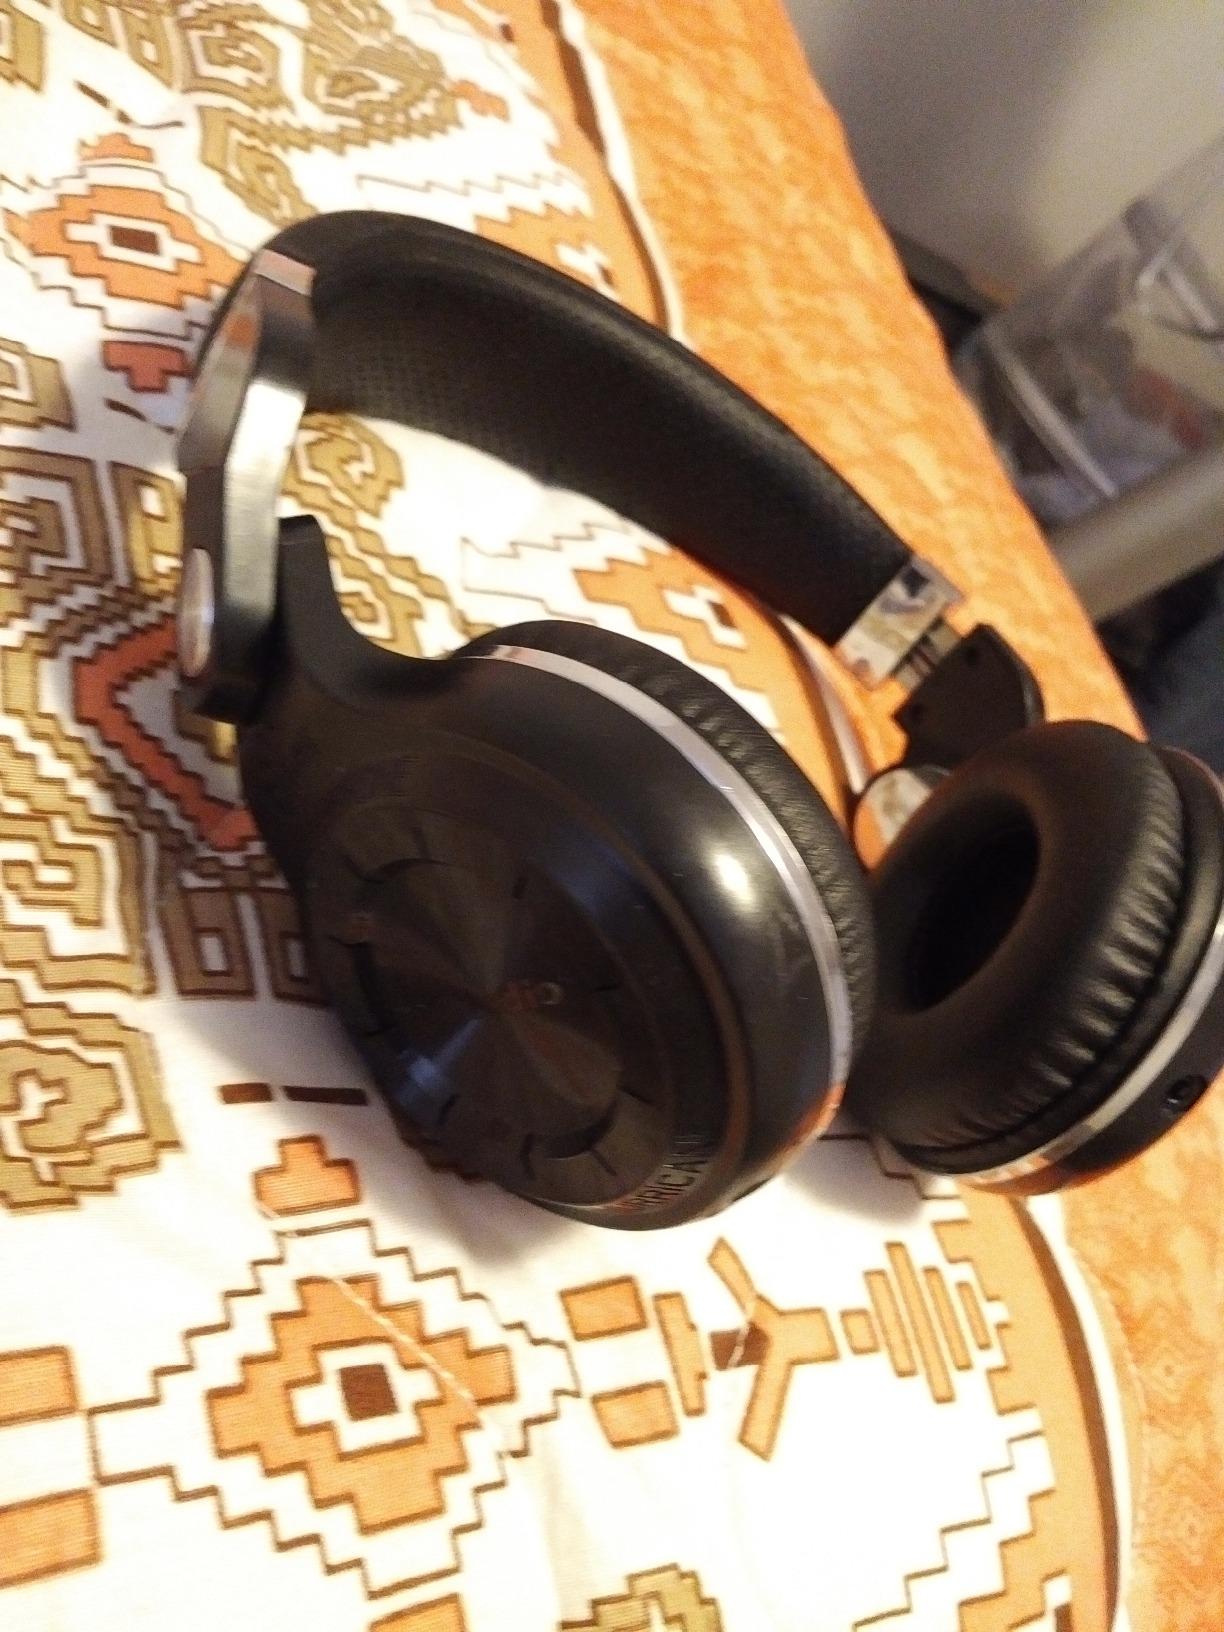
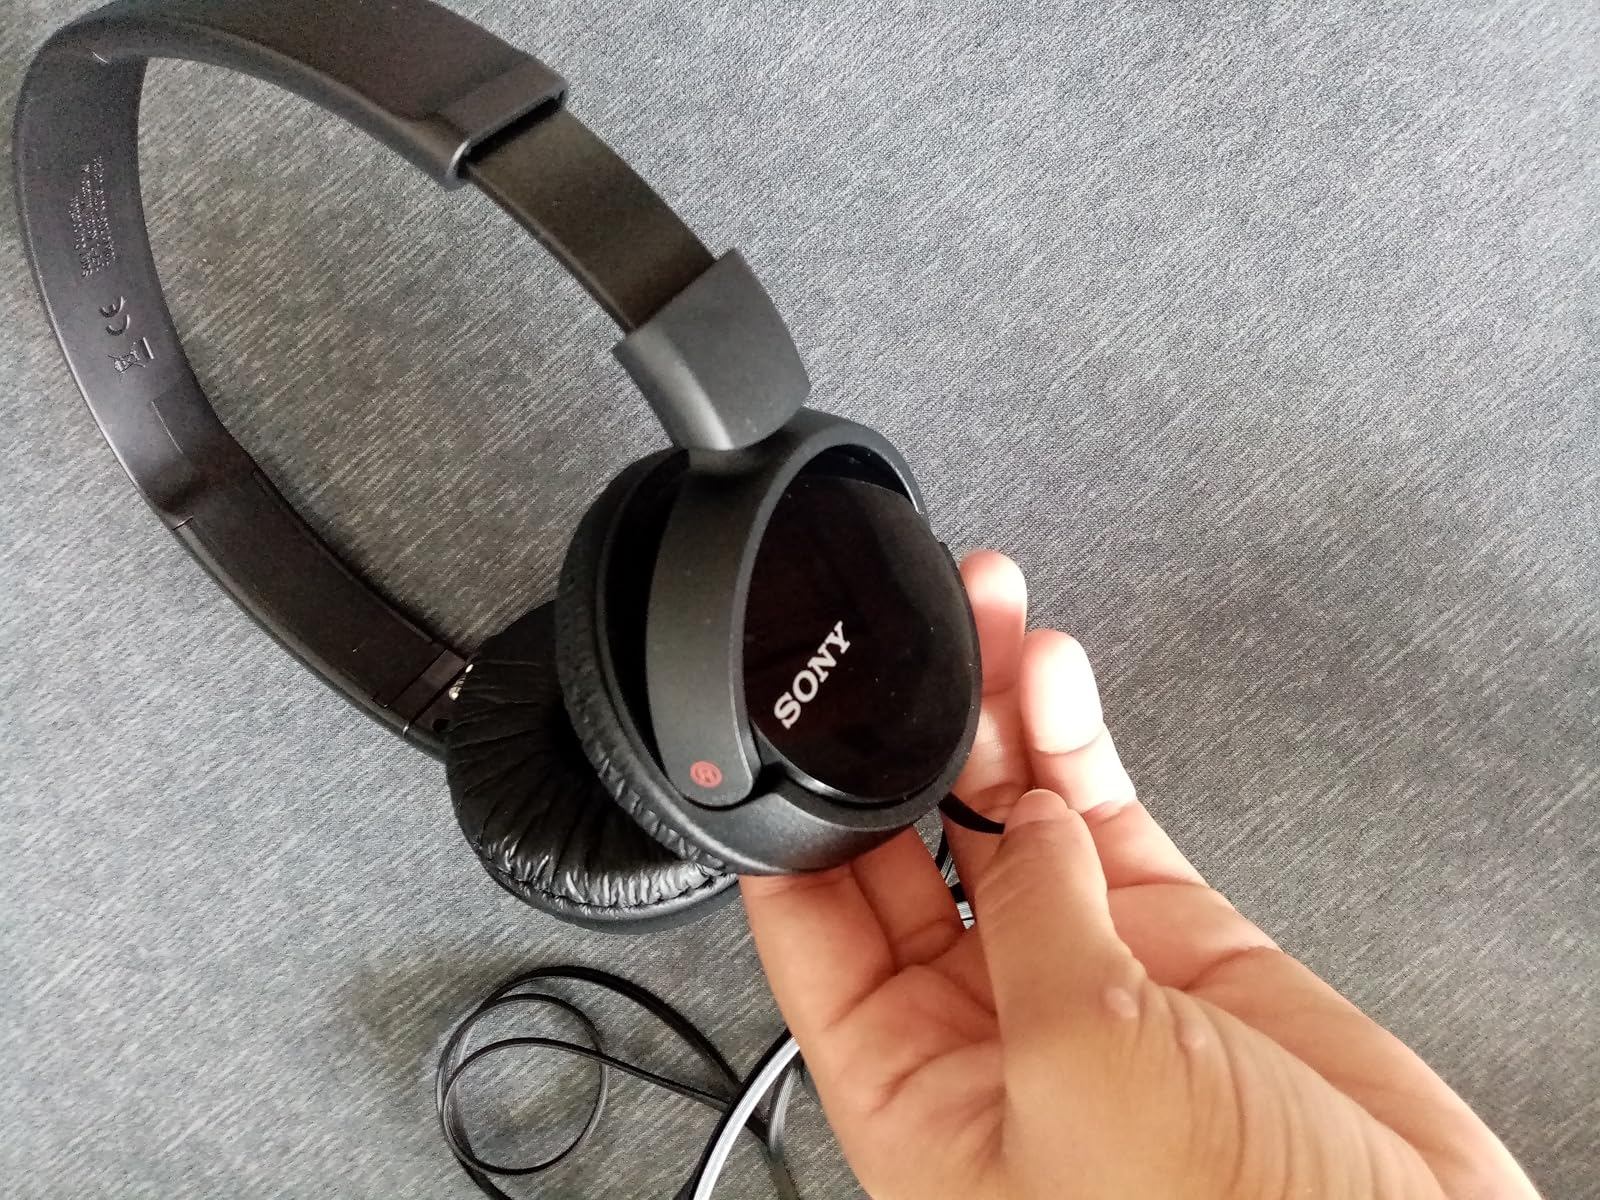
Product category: headphones
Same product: no